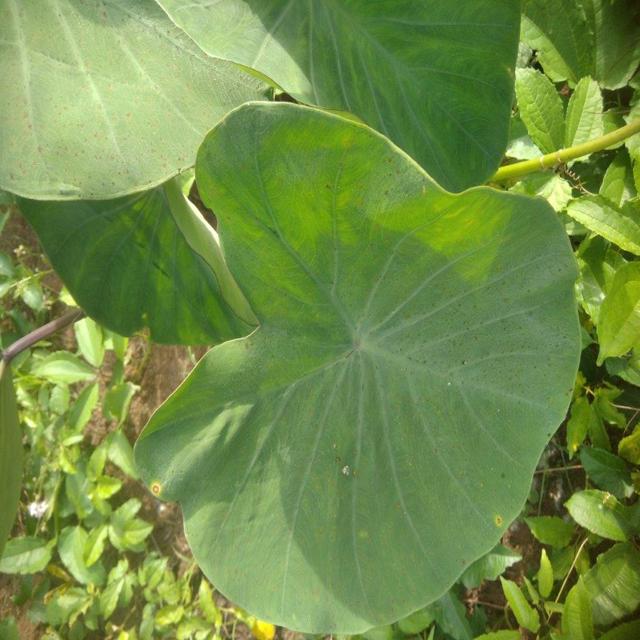
Label: Healthy